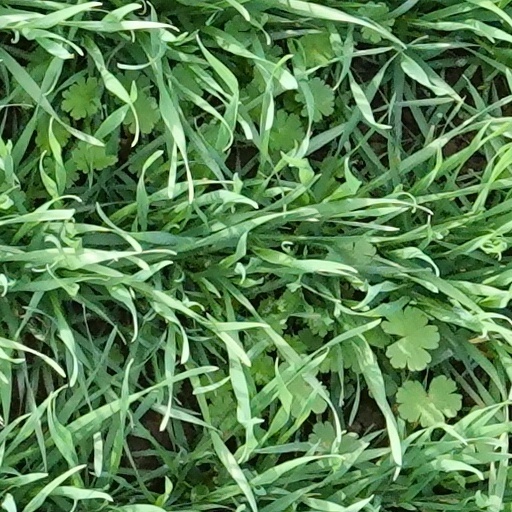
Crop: wheat